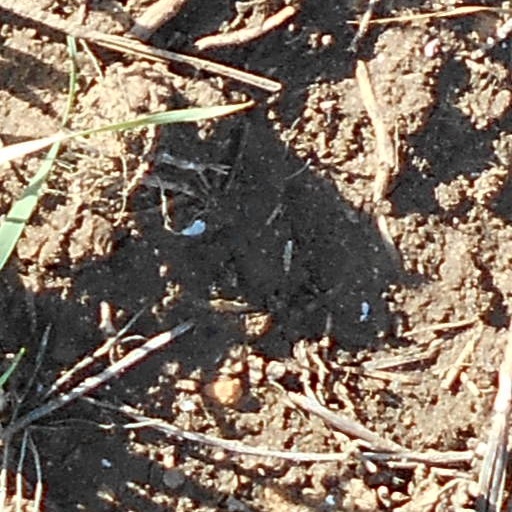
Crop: wheat